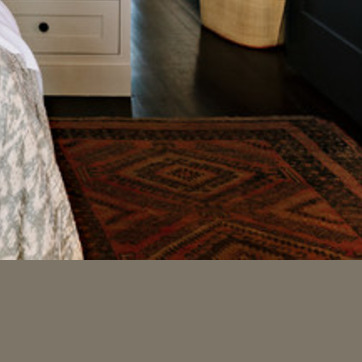
Material: carpet